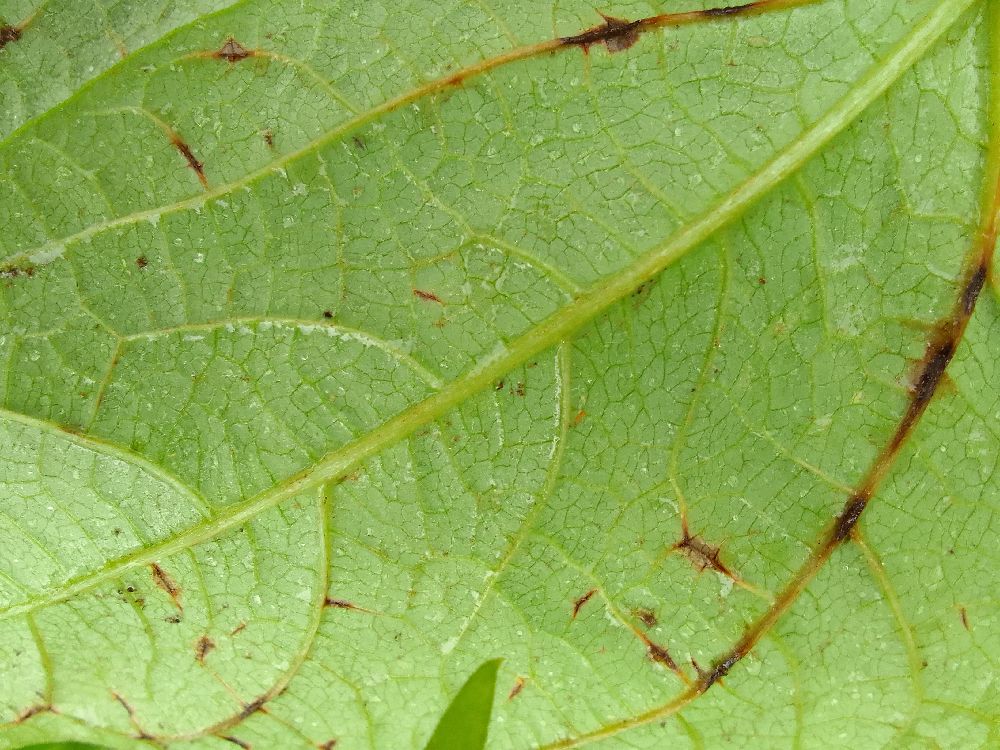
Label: anthracnose